Blue Desert (film)

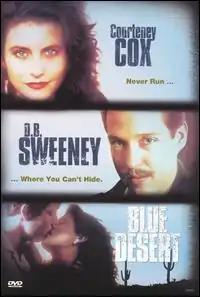
DVD cover

Blue Desert is a 1991 American psychological thriller film directed by Bradley Battersby, and starring Courteney Cox and D. B. Sweeney. The original music score is composed by Joel Goldsmith. The filming locations were Inyokern, California and Red Rock Canyon State Park, Cantil, California.